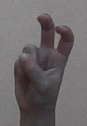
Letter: toot